Hereford (UK Parliament constituency)

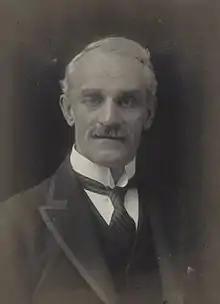
Joseph Davies

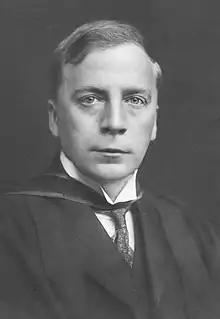
William Hewins

Another General Election was required to take place before the end of 1915. The political parties had been making preparations for an election to take place and by July 1914, the following candidates had been selected;